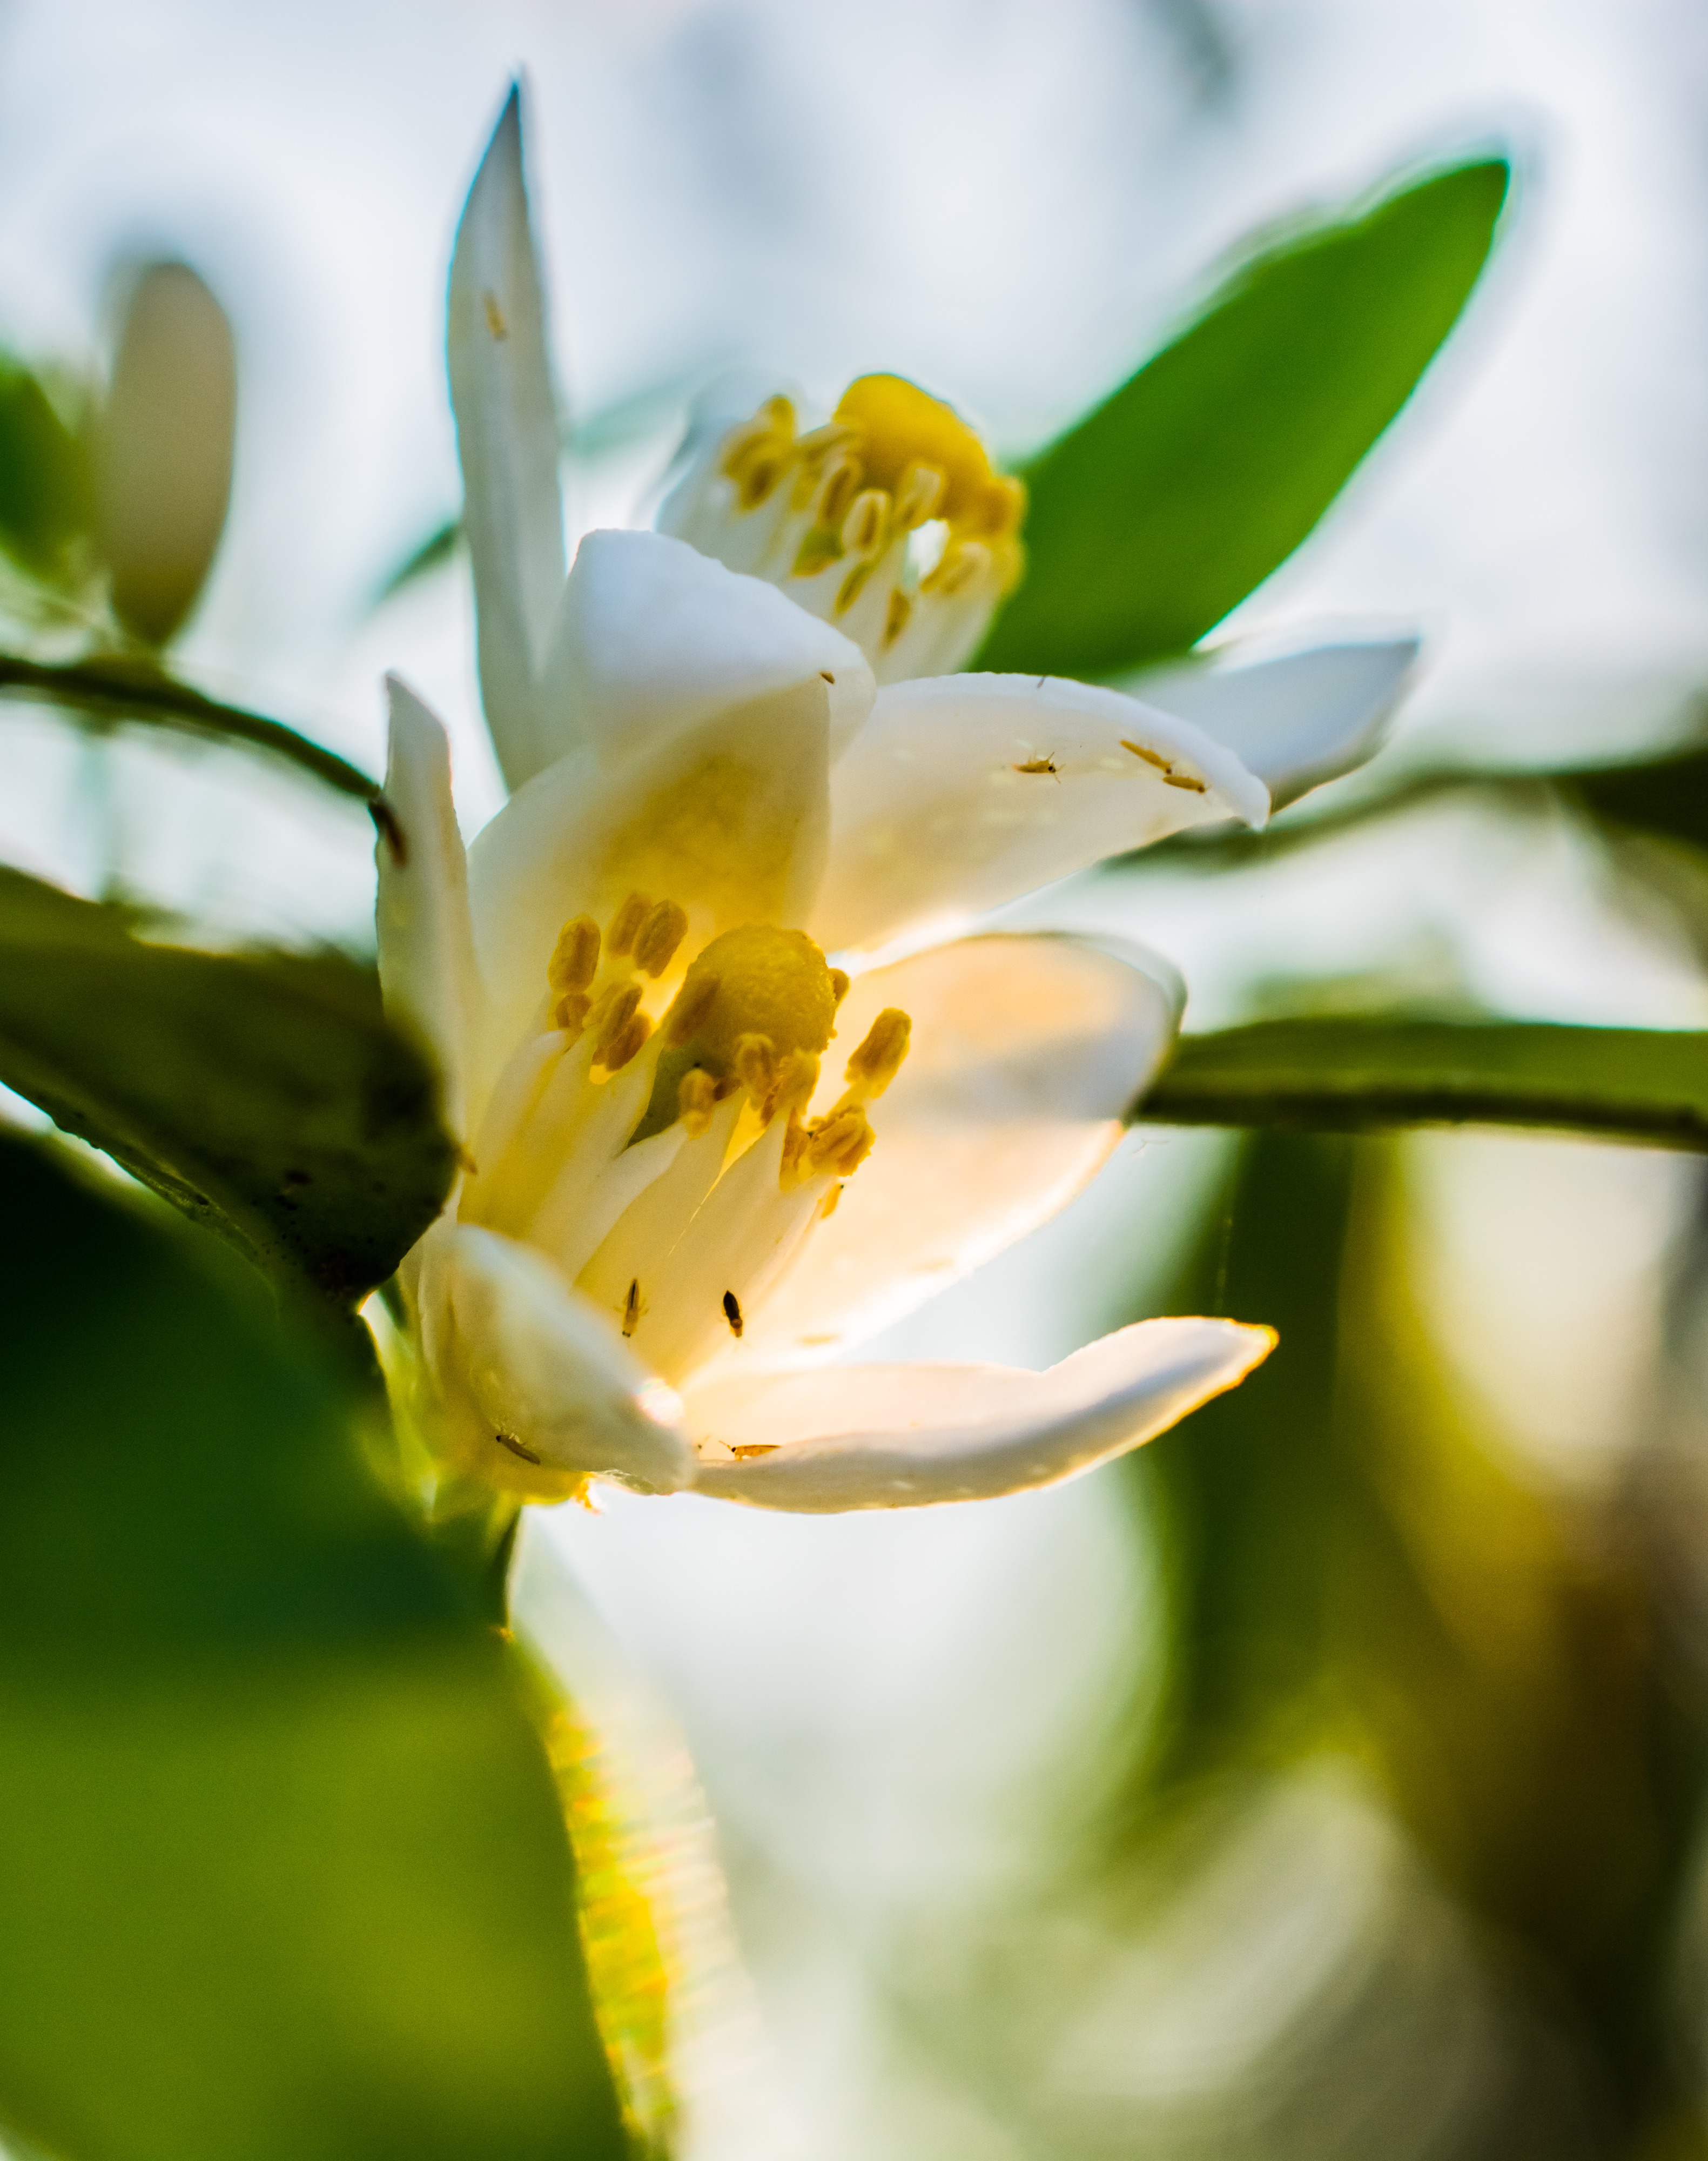
nature, branch, blossom, plant, photography, sunlight, leaf, flower, petal, bloom, green, botany, yellow, close, flora, wildflower, close up, lily, bud, macro photography, morning sun, flowering plant, orange blossom, plant stem, land plant